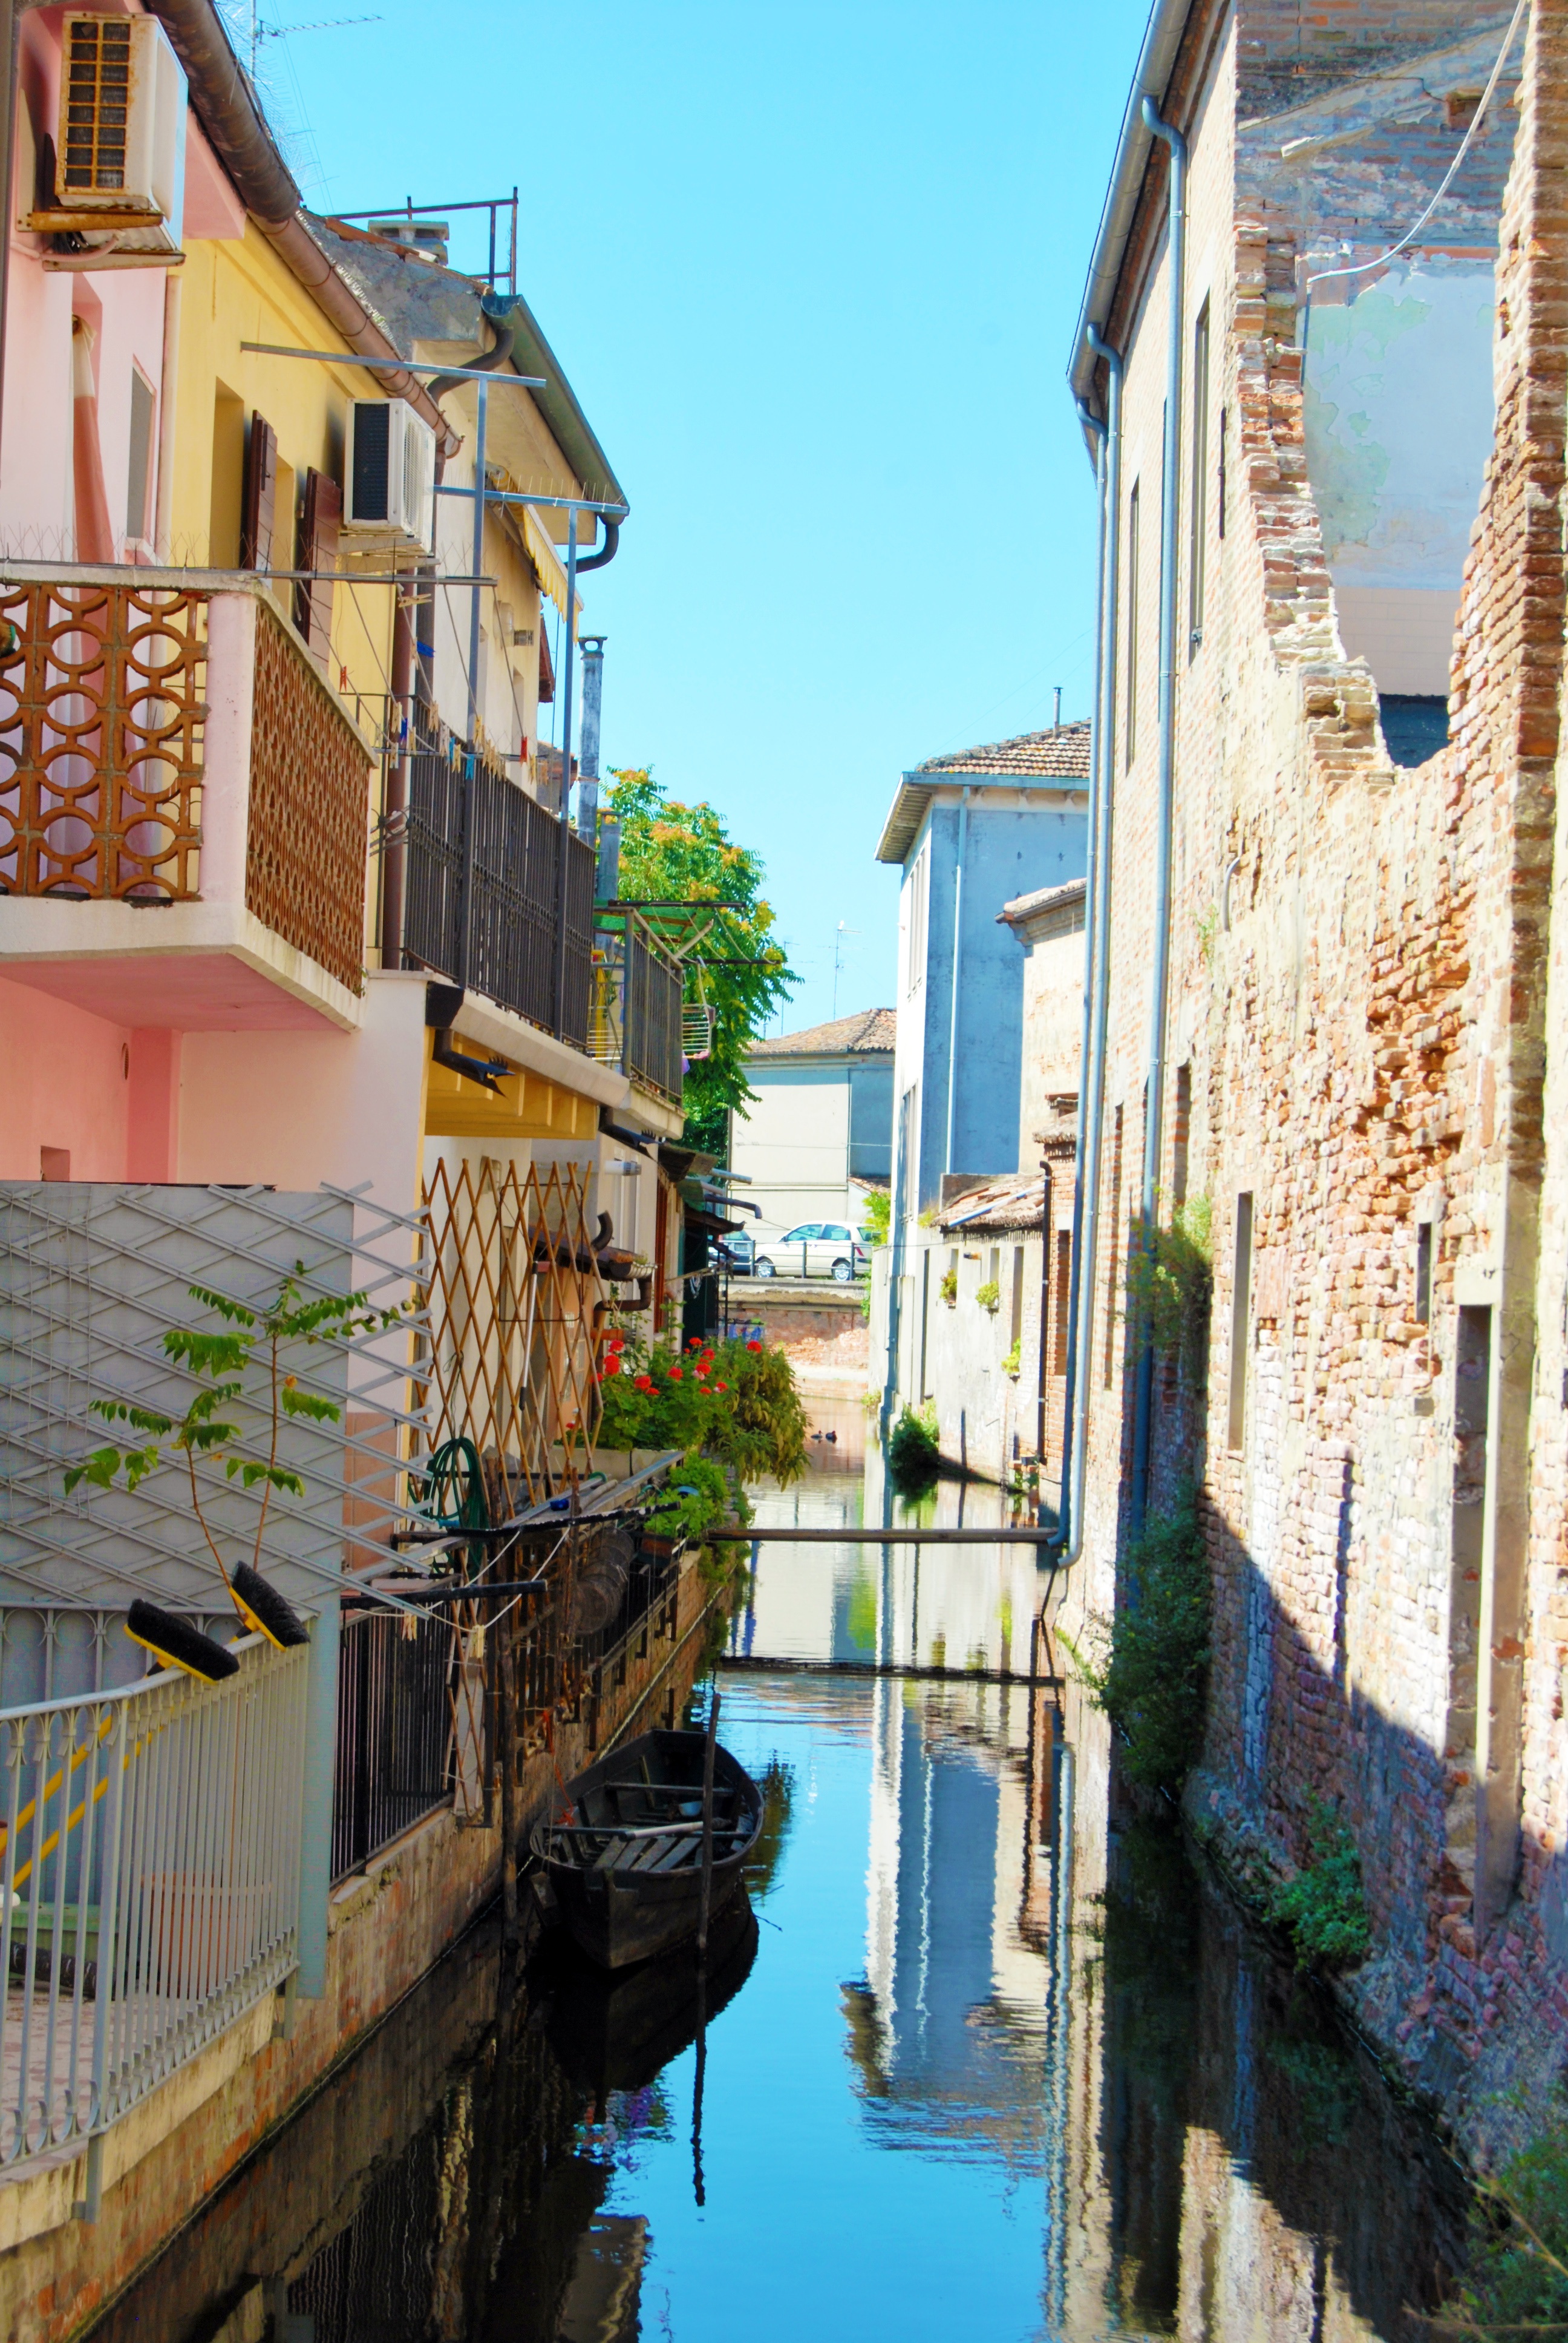
water, boat, town, old, city, river, canal, ship, summer, vacation, village, italy, colorful, tourism, waterway, body of water, houses, channel, historical, estate, neighbourhood, sunny day, landform, geographical feature